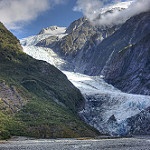
Label: glacier